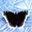
Label: butterfly